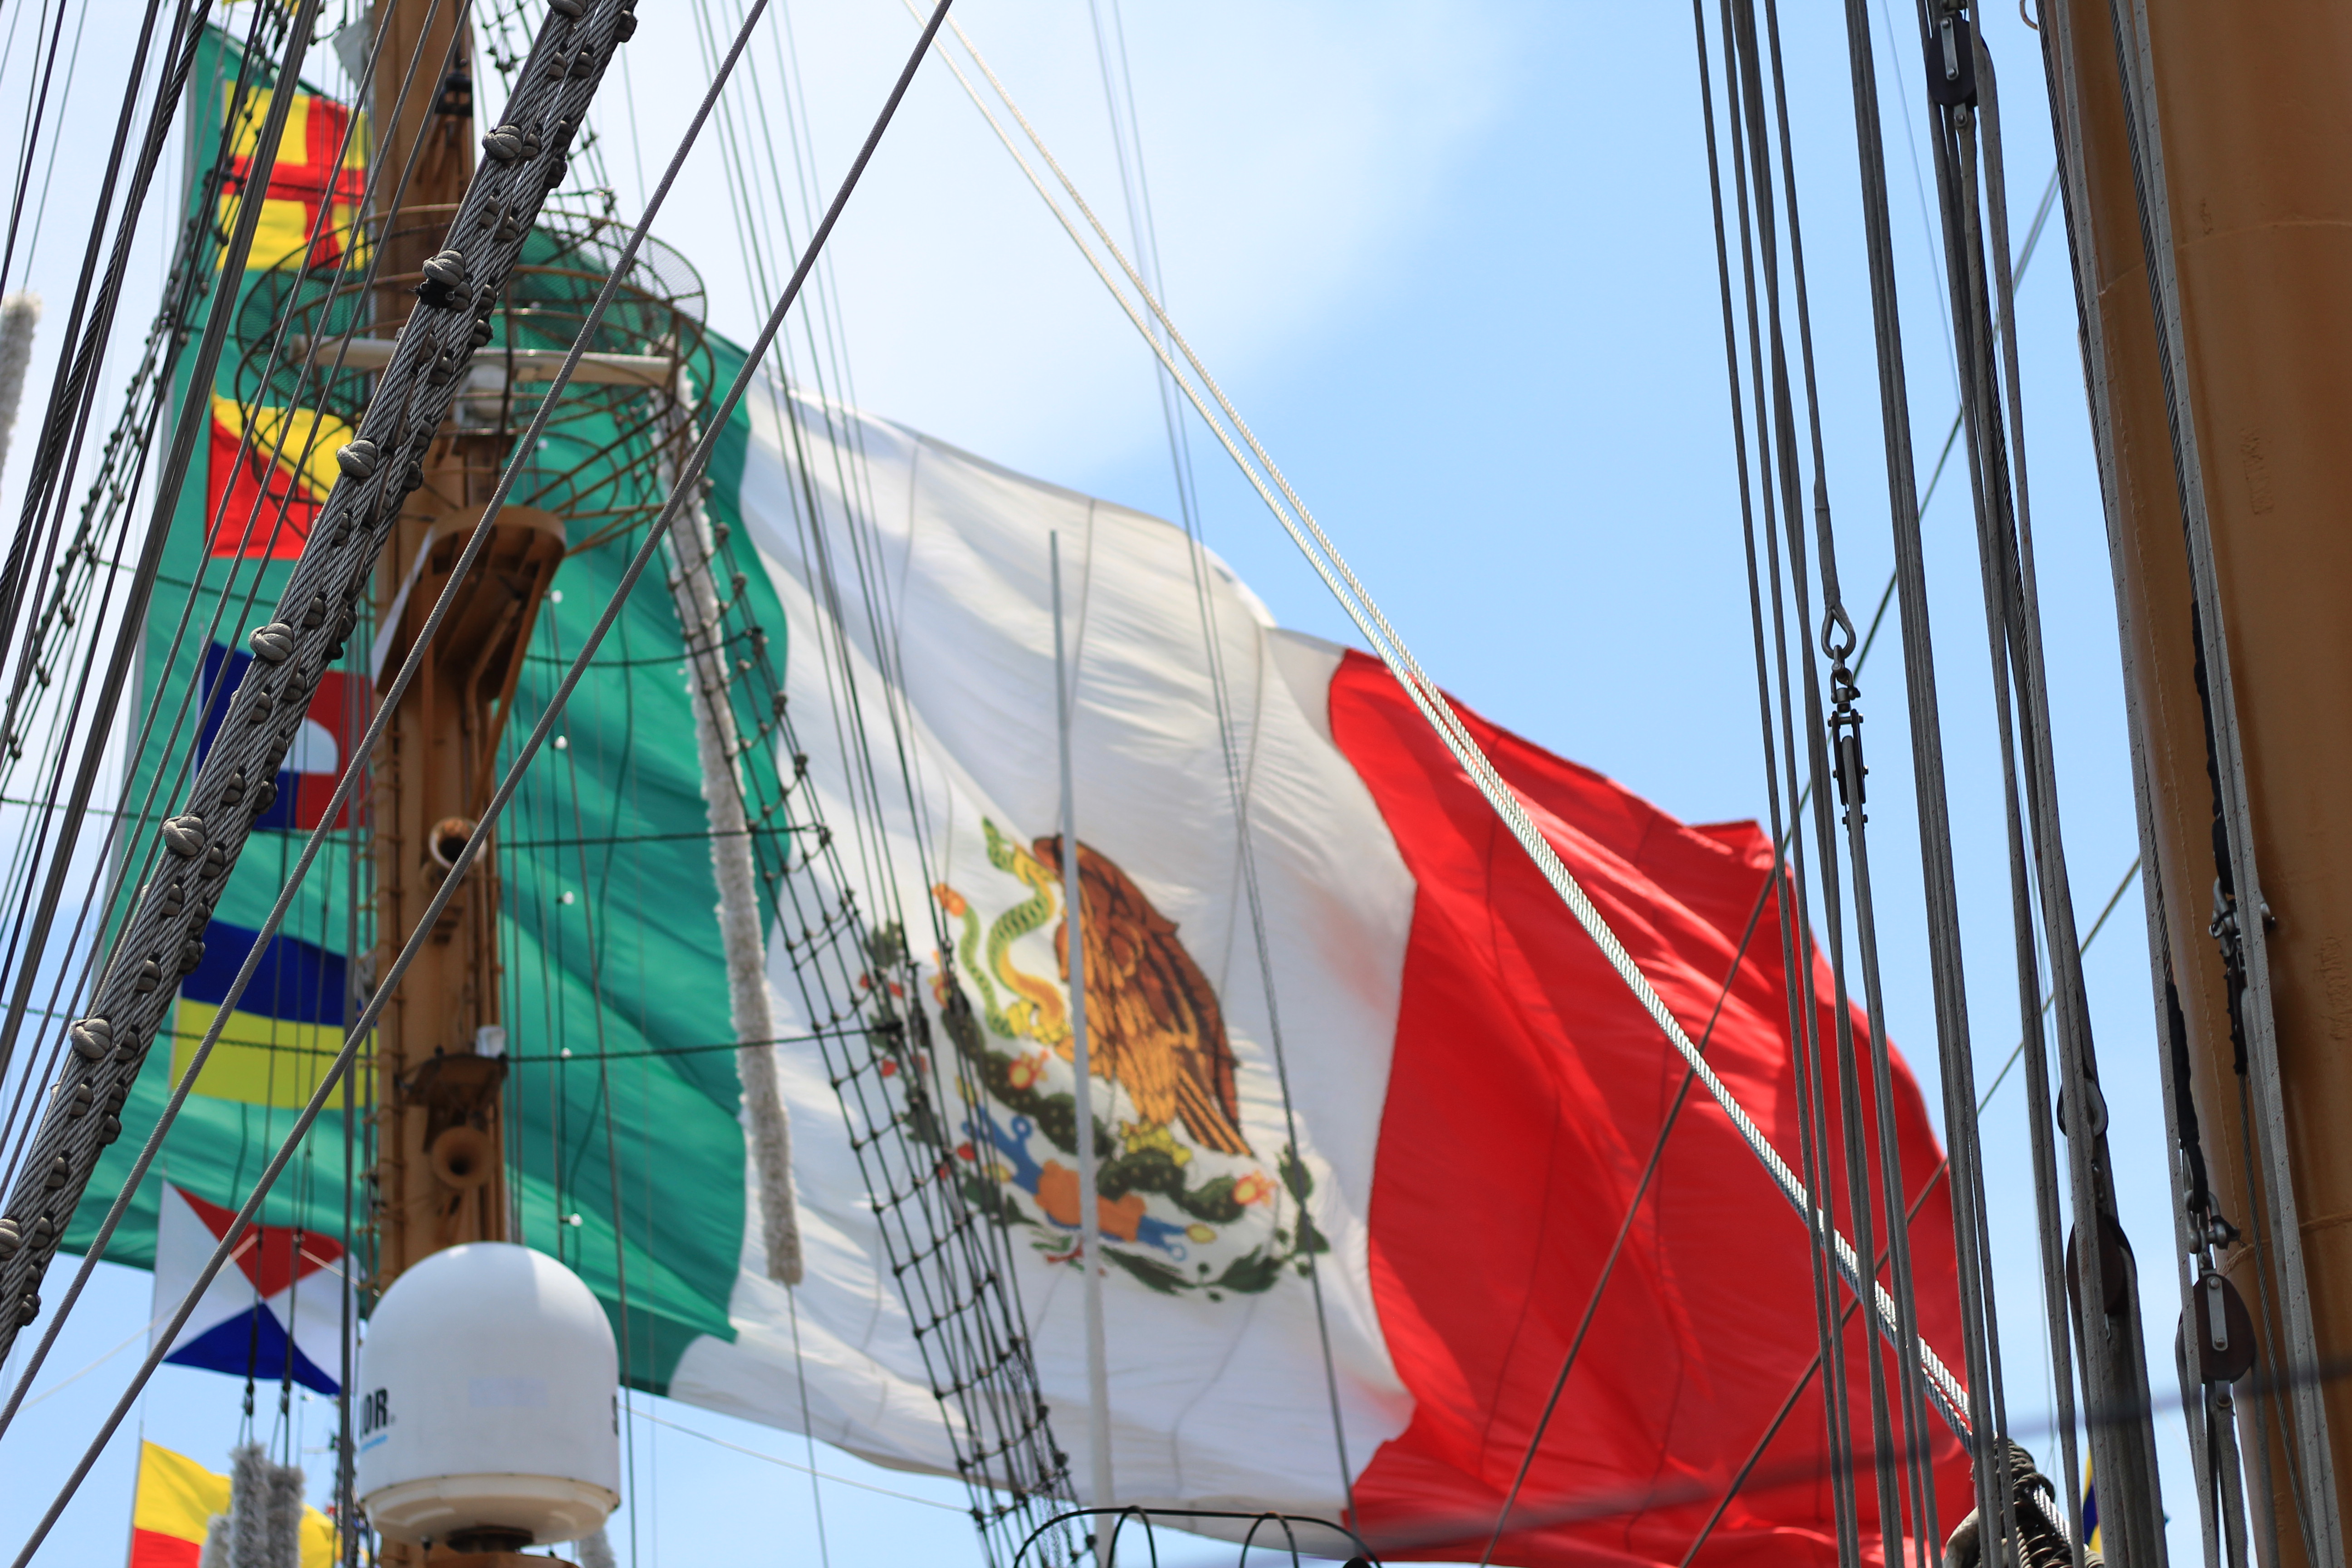
flag, mexico, ship, sea, country, tall ship, sailing ship, vehicle, mast, boat, sail, schooner, watercraft, sailboat, clipper, trabaccolo, windjammer, galeas, brigantine, barque, sailing, training ship